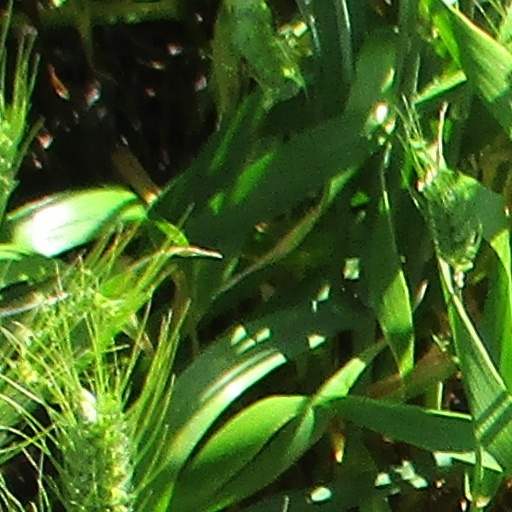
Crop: wheat